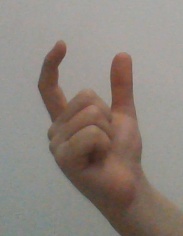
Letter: nun